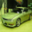
Label: automobile